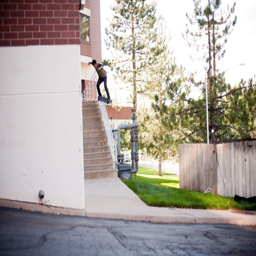
A boy is doing a skateboarding trick on the steps outside of a building.
A parkour athlete rides a rail on his skateboard.
Man skateboarding down a rail of an outside staircase
A man skateboarding down a rail next to a building
A skateboarder riding a the railing of steps.